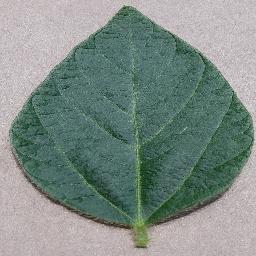
Label: Soybean___healthy